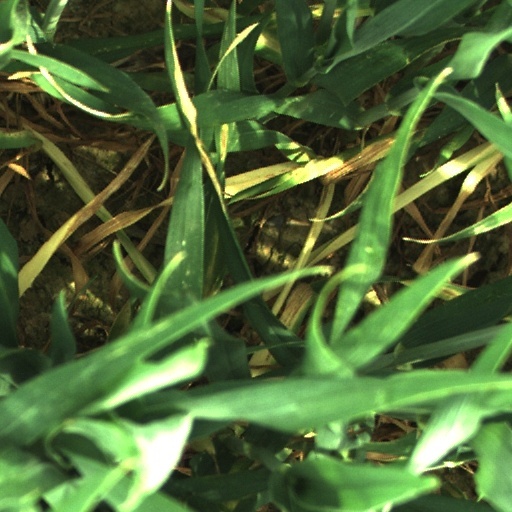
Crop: wheat